Constanța Casino

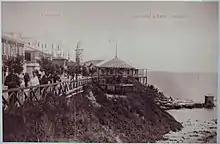
First Constanța Casino with Genoese Lighthouse

The first version of the Constanța Casino was built with a wood frame in 1880 and was named "Cazin" or "Kursaal" ("spa hall" in German). It was the first Romanian building to be constructed on the shore of the Black Sea shortly after Northern Dobruja came under Romanian administration as a result of the Russo-Turkish War (1877–1878) and the Romanian War of Independence.